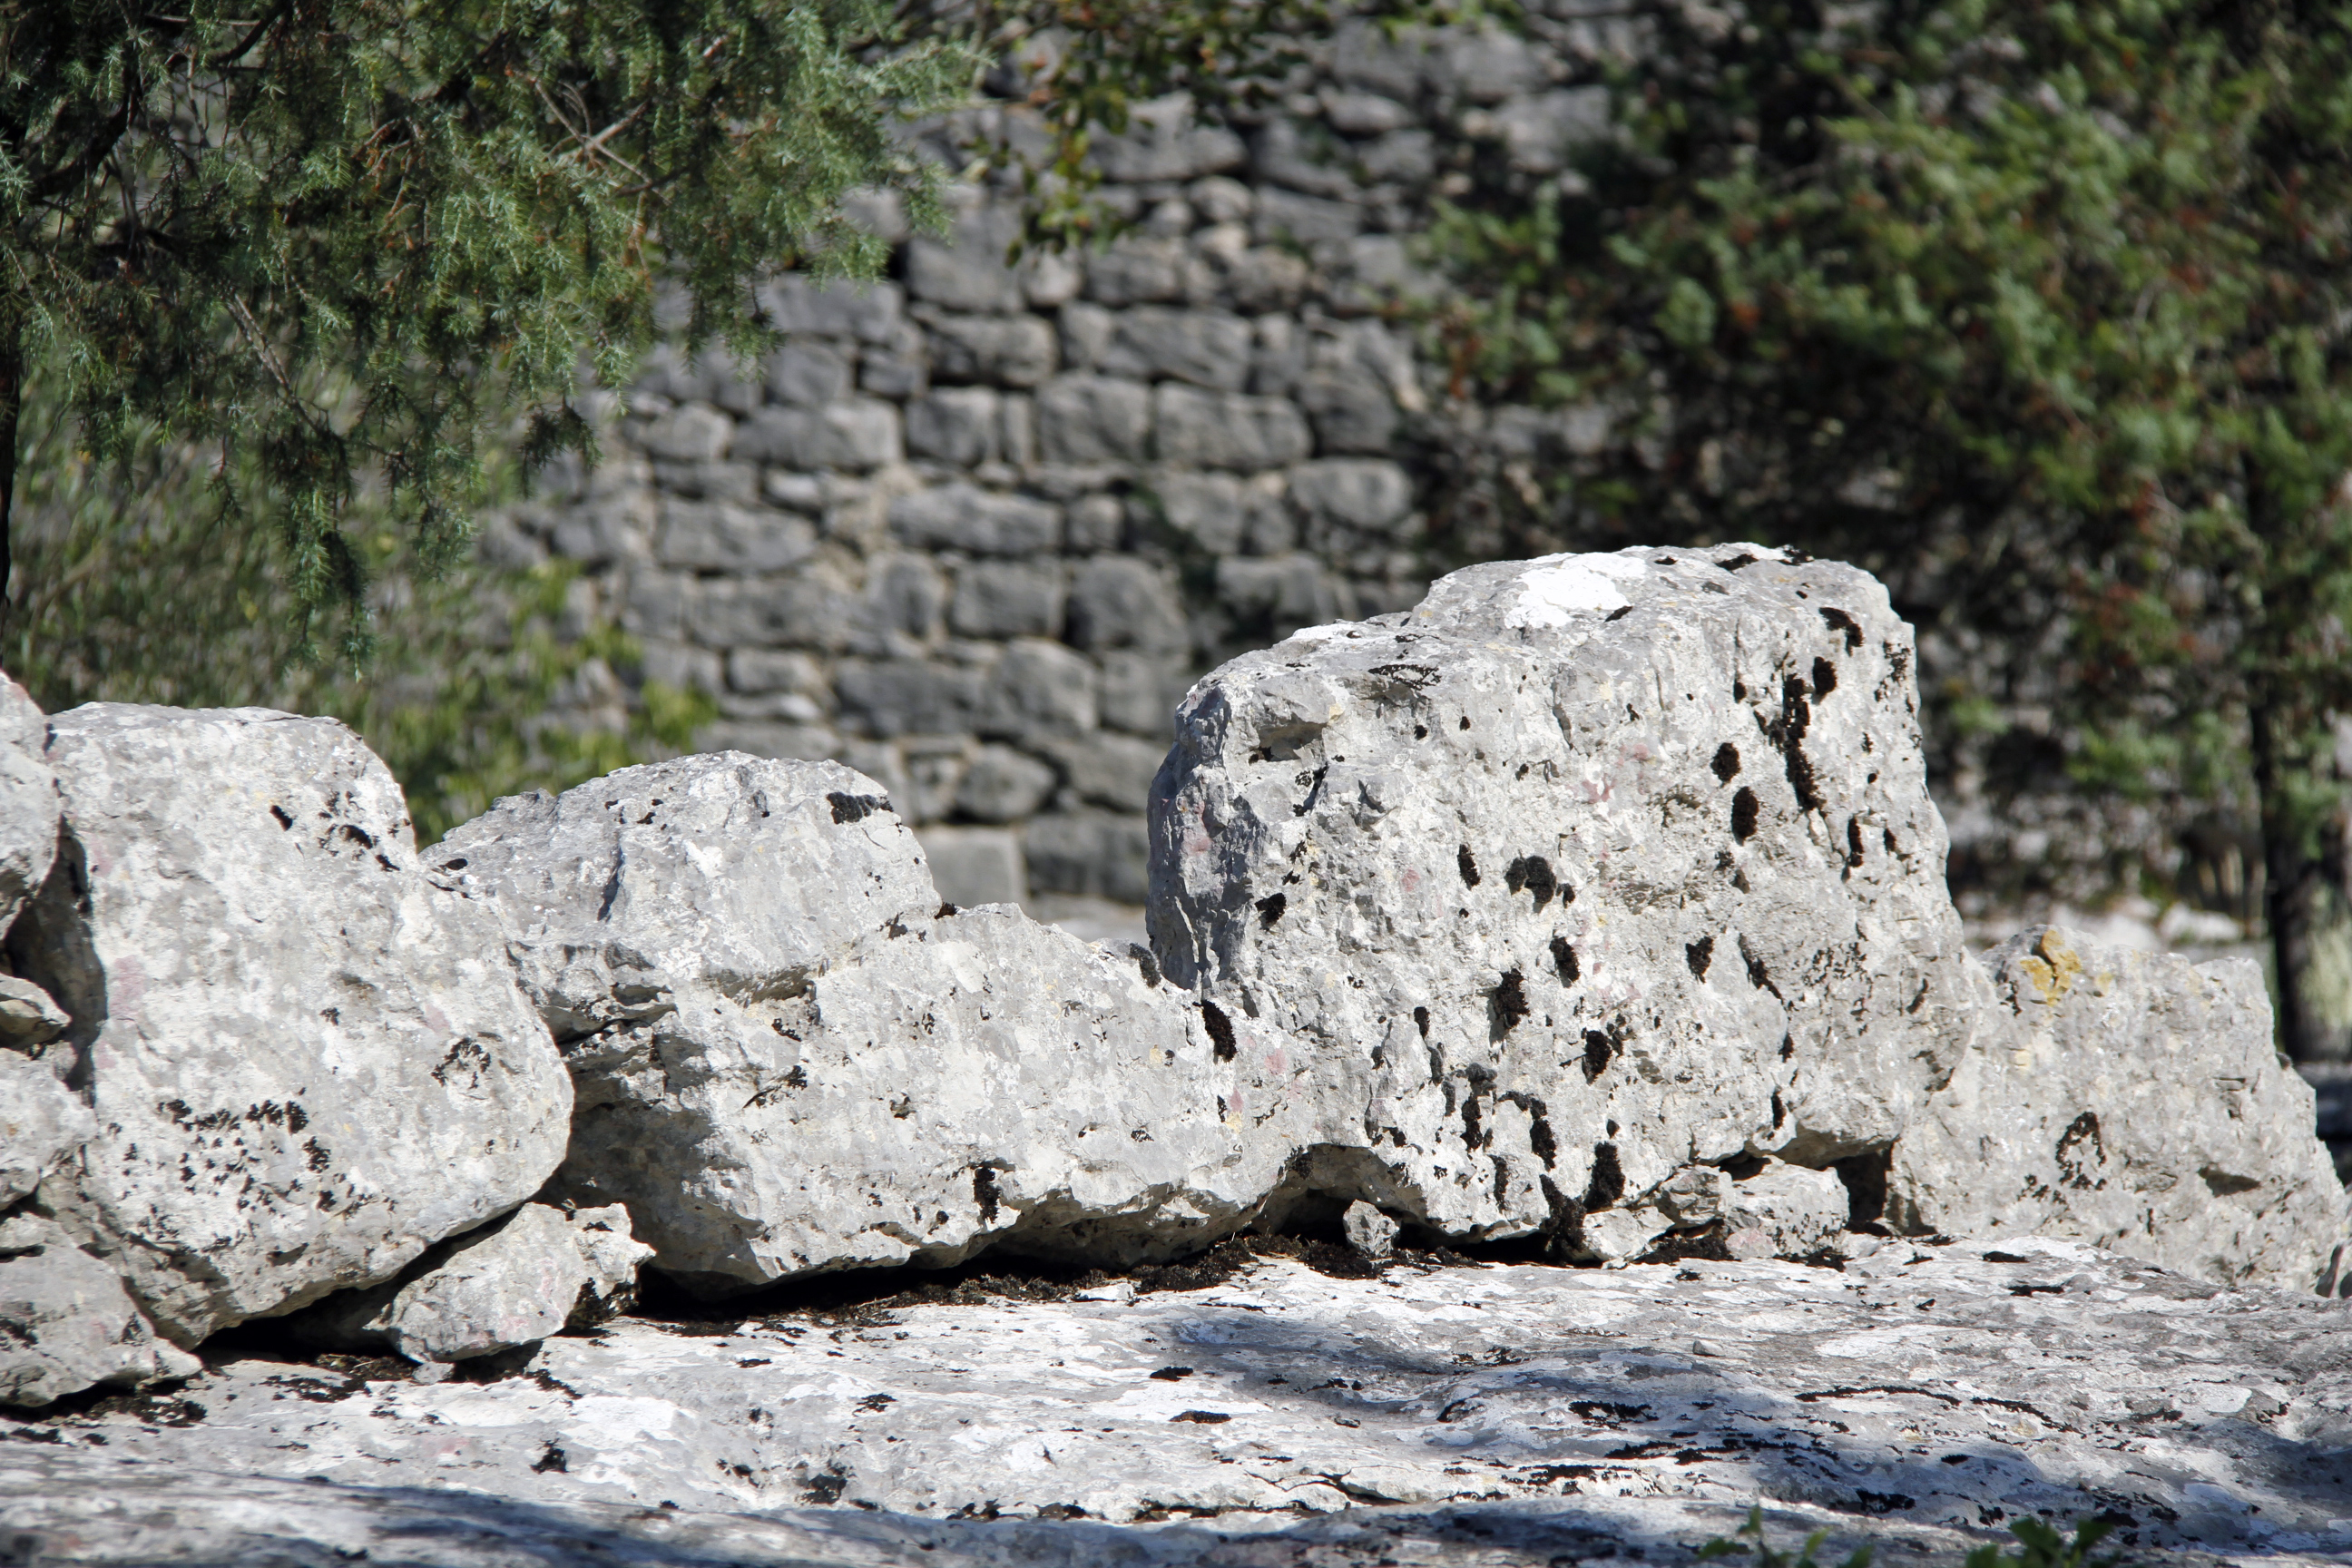
rock, wall, france, europe, construction, stone wall, terrain, material, midi, geology, ruins, boulder, rhnealpes, ardche, calcaires, sentiers, ruine, charrettes, dlimitation, cheminsmuletiers, bedrock, ancient history